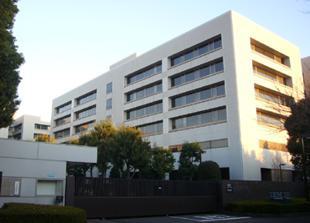
Building: IBM Yamato Facility
Country: Japan
Year built: 1985
Office in Kanagawa Prefecture, Japan IBM Yamato Facility IBM Yamato Facility - R&D Buildings General information Type Office Town or city Yamato, Kanagawa Prefecture Country Japan Opened 1985 Closed September 2012 Owner IBM IBM Yamato Facility is located in the city of Yamato , Kanagawa Prefecture , Japan , is where IBM 's research and development activities were done for IBM's worldwide and Asia-Pacific region market.  Its buildings were designed by the architecture firm of Nikken Sekkei Ltd. and completed in 1985. In July 2012, all IBM research and development functions completed moving to IBM Toyosu Facility , Tokyo. The last IBM-related organizations left Yamato around September 2012, and the facility is no longer associated with IBM. IBM Yamato Facility houses IBM's research and development centers in Japan. Its address is 1623-14, Shimo-tsuruma, Yamato City , Kanagawa Prefecture , Japan . Its buildings were completed in 1985. IBM Yamato Development Laboratory History In the 1960s, IBM started small-scale development activities in Japan, using RPQ procedure at its Special Engineering department. In 1972, IBM Japan Development Laboratory (JDL) was established in Tokyo. JDL was moved to the IBM Fujisawa Plant site in 1975, becoming IBM Fujisawa Development Laboratory (FDL). FDL was subsequently moved to the Yamato site In 1985, becoming IBM Yamato Development Laboratory (usually called Yamato Lab, not YDL), and the IBM Tokyo Programming Center ( VM /Office System, Banking System, Retail System, etc.) at Kawasaki also moved here.  In 1993, the IBM Tokyo Research Laboratory was also moved to Yamato. When IBM sold its Personal Computer Division to Lenovo in 2005, Yamato Lab's ThinkPad departments were separated, but remained at the Yamato site. Development Lab Directors The Development Lab Directors (or those who were in charge of Development & Manufacturing) were: Edward V. Hoffler (1971–1974) Nobuo Mii (1974–1977) Keiichiro Meigo Hajime Watabe Toshio Yasui (1987–1991) Kiyoji Ishida Tsutomu Maruyama Yukako Uchinaga (2004–2007) Yoshinori Sakaue (2007–2008) Kazushi Kuse (2009- ) Development project areas Project areas that were at the IBM Yamato Facility according to IBM Japan include: server systems, storage systems, embedded hardware, communication systems, printers, retail store systems, application systems, telecommunication, Internet related, pervasive computing, finance industry systems, customer relationship management (CRM), business intelligence (BI), and technical and consulting services about hardware and software. IBM Tokyo Research Laboratory IBM Tokyo Research Laboratory , also known as TRL, was established in 1983, as IBM's first research center in Asia. It was initially located in Tokyo , but moved to the Yamato site in 1993. It is involved in the basic researches, in association with IBM's other research centers at Yorktown Heights, New York ( Thomas J. Watson Research Center ); Zurich, Switzerland; etc. In 2008, there are 200 researchers. See also IBM IBM Japan, Ltd. (in Japanese) IBM Hakozaki Facility (Marketing) References